Baptiste Bonnet

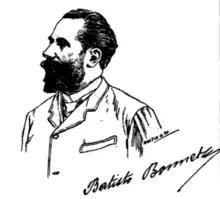
Engraving portrait of Batisto Bonnet from Henry Carnoy's International Biographical Dictionary of Writers in 1909

Batisto Bonnet (22 February 1844 – 5 April 1925) was a French writer in the Provençal dialect. He is known for his "Vie d'enfant" (1894), an autobiographical account of his childhood as an illiterate peasant in the rural south of France.